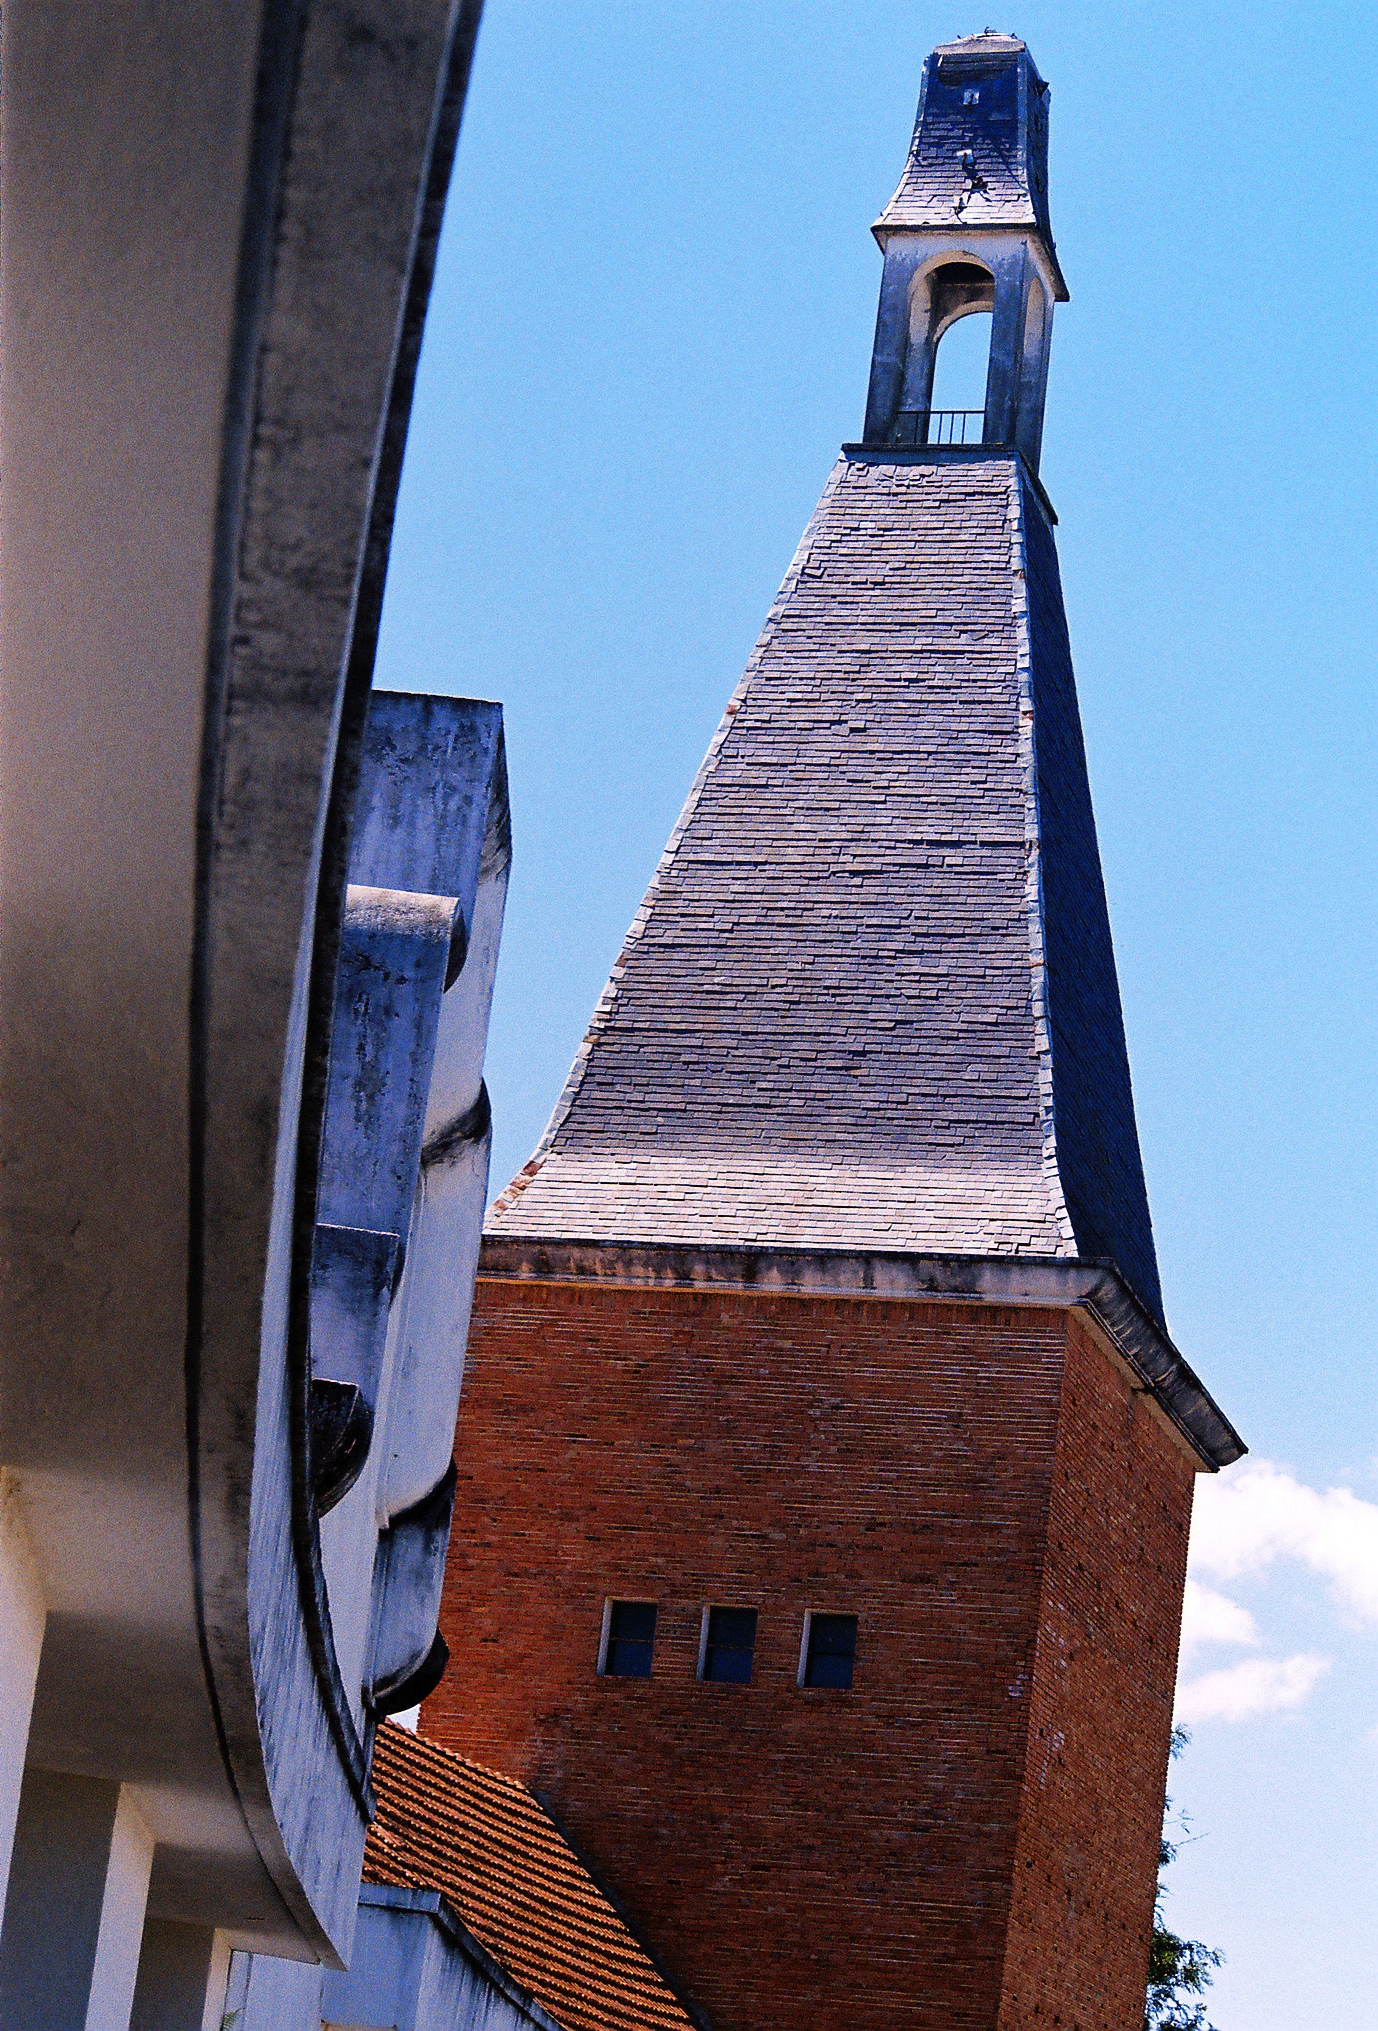
user: text: Có bao nhiêu cửa sổ nhỏ hình vuông trên bức tường gạch của tòa tháp?
assistant: text: Ba

user: text: Vật liệu chính được sử dụng để lợp mái của tòa tháp là gì?
assistant: text: Ngói

user: text: Trong ảnh, công trình nào nằm ở tiền cảnh và nó che khuất một phần nào của tòa tháp chính?
assistant: text: Một phần của tòa nhà cong bằng bê tông; nó che khuất phần chân và một phần mái của tòa tháp.